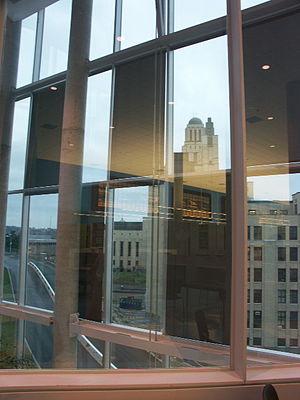
Les pavillons Lassonde sont deux pavillons de l'École polytechnique de Montréal inaugurés en 2005. Ils sont les deux premiers « bâtiments durables » de vocation éducative au Québec.